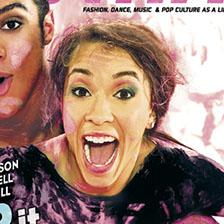
Age: 20